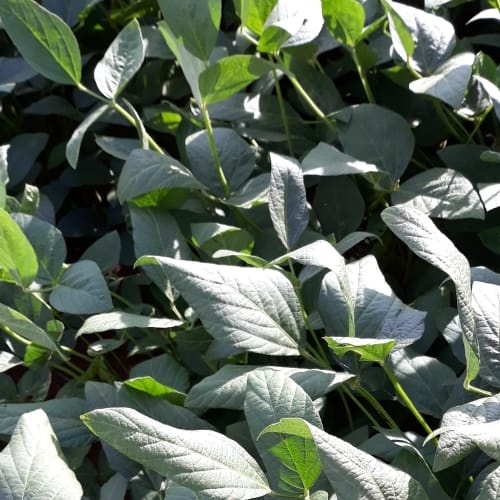
Label: Healthy